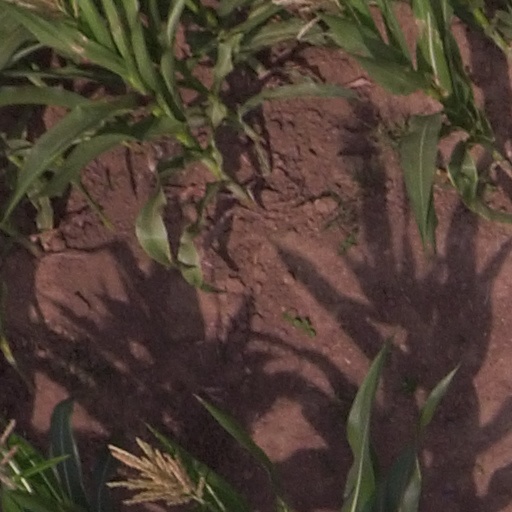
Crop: maize; corn